Nakayama Kinen

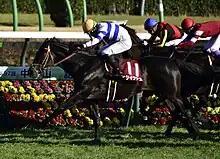
Hishi Iguazu winning the 2023 Nakayama Kinen

The Nakayama Kinen (中山記念, "Nakayama Kinen") is a Grade 2 flat horse race in Japan for Thoroughbreds aged four and older run over a distance of 1,800 metres at the Nakayama Racecourse, Funabashi, Chiba. The race is run in late February or early March.